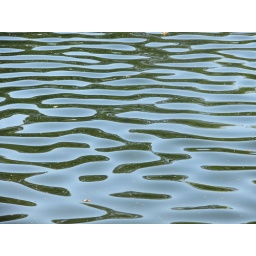
Shiny water on Shield's lake near Maymont Park and Carillon Tower.